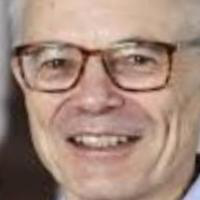
Age group: age 56-65